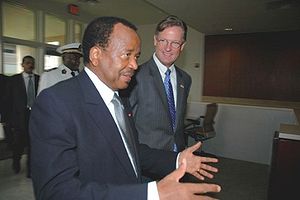
Cameroun / Politik
Camerouns præsident Paul Biya og USA's ambassadør R. Marquardt, 16 februar 2006.
"Cameroun, officielt Republikken Cameroun, er en enhedsstat i Vest- og Centralafrika. Landet grænser mod Nigeria i vest, Tchad i nordøst, Centralafrikanske Republik i øst, Ækvatorialguinea, Gabon og Republikken Congo i syd. Camerouns kyst ligger ved Bonnybugten, som er en del af Guineabugten og Atlanterhavet. Landet kaldes ""Miniafrika"" pga. sine geologiske og kulturelle forskelle. Landets natur består af strande, ørkener, bjerge, regnskove og savanner. Det højeste punkt er Mount Cameroon mod sydvest, og de største byer er Douala, Yaoundé og Garoua. Over 200 forskellige etniske og sproglige grupper hører hjemme i Cameroun. Landet er kendt for sin traditionelle musik, som især er makossa og bikutsi og for sit dygtige fodboldlandshold. Engelsk og fransk er de officielle sprog.